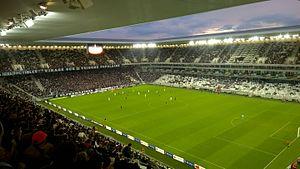
Match de football entre les Girondins de Bordeaux et le Liverpool FC comptant pour la Ligue Europa au stade MATMUT Atlantique le 17 septembre 2015.
Bordeaux Lac est un quartier de Bordeaux situé sur la rive gauche de la Garonne, au nord de la ville. Au sens strict, Bordeaux Lac est constitué de l'écoquartier Ginko, des Aubiers, et de la Jallère qui comprend le Parc des expositions de Bordeaux et le Stade Matmut-Atlantique
Le Matmut Atlantique est un stade multifonctions, inauguré le 18 mai 2015 sous le nom de Nouveau stade de Bordeaux, dans le quartier de Bordeaux-Lac à Bordeaux. La société Stade Bordeaux-Atlantique a construit et gère l'enceinte.